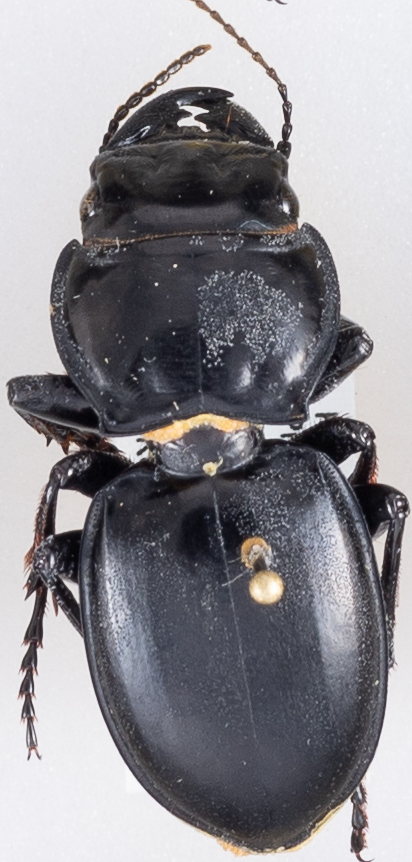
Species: Pasimachus californicus
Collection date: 2015-08-17
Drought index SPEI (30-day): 0.318
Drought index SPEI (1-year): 0.454
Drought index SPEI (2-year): -0.27